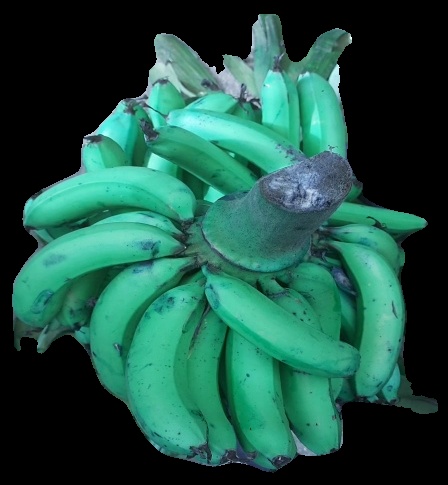
Variety: pachbale
Grade: grade3